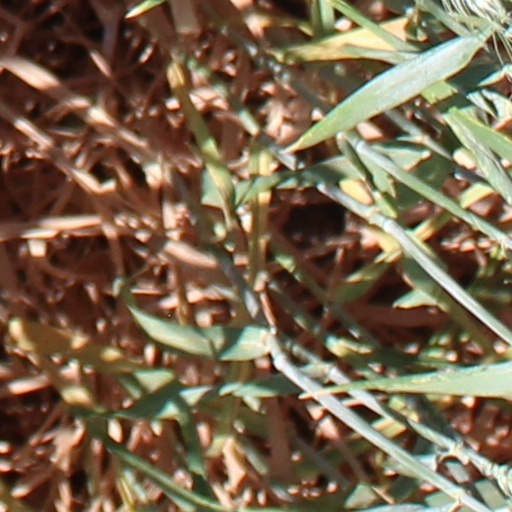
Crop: wheat